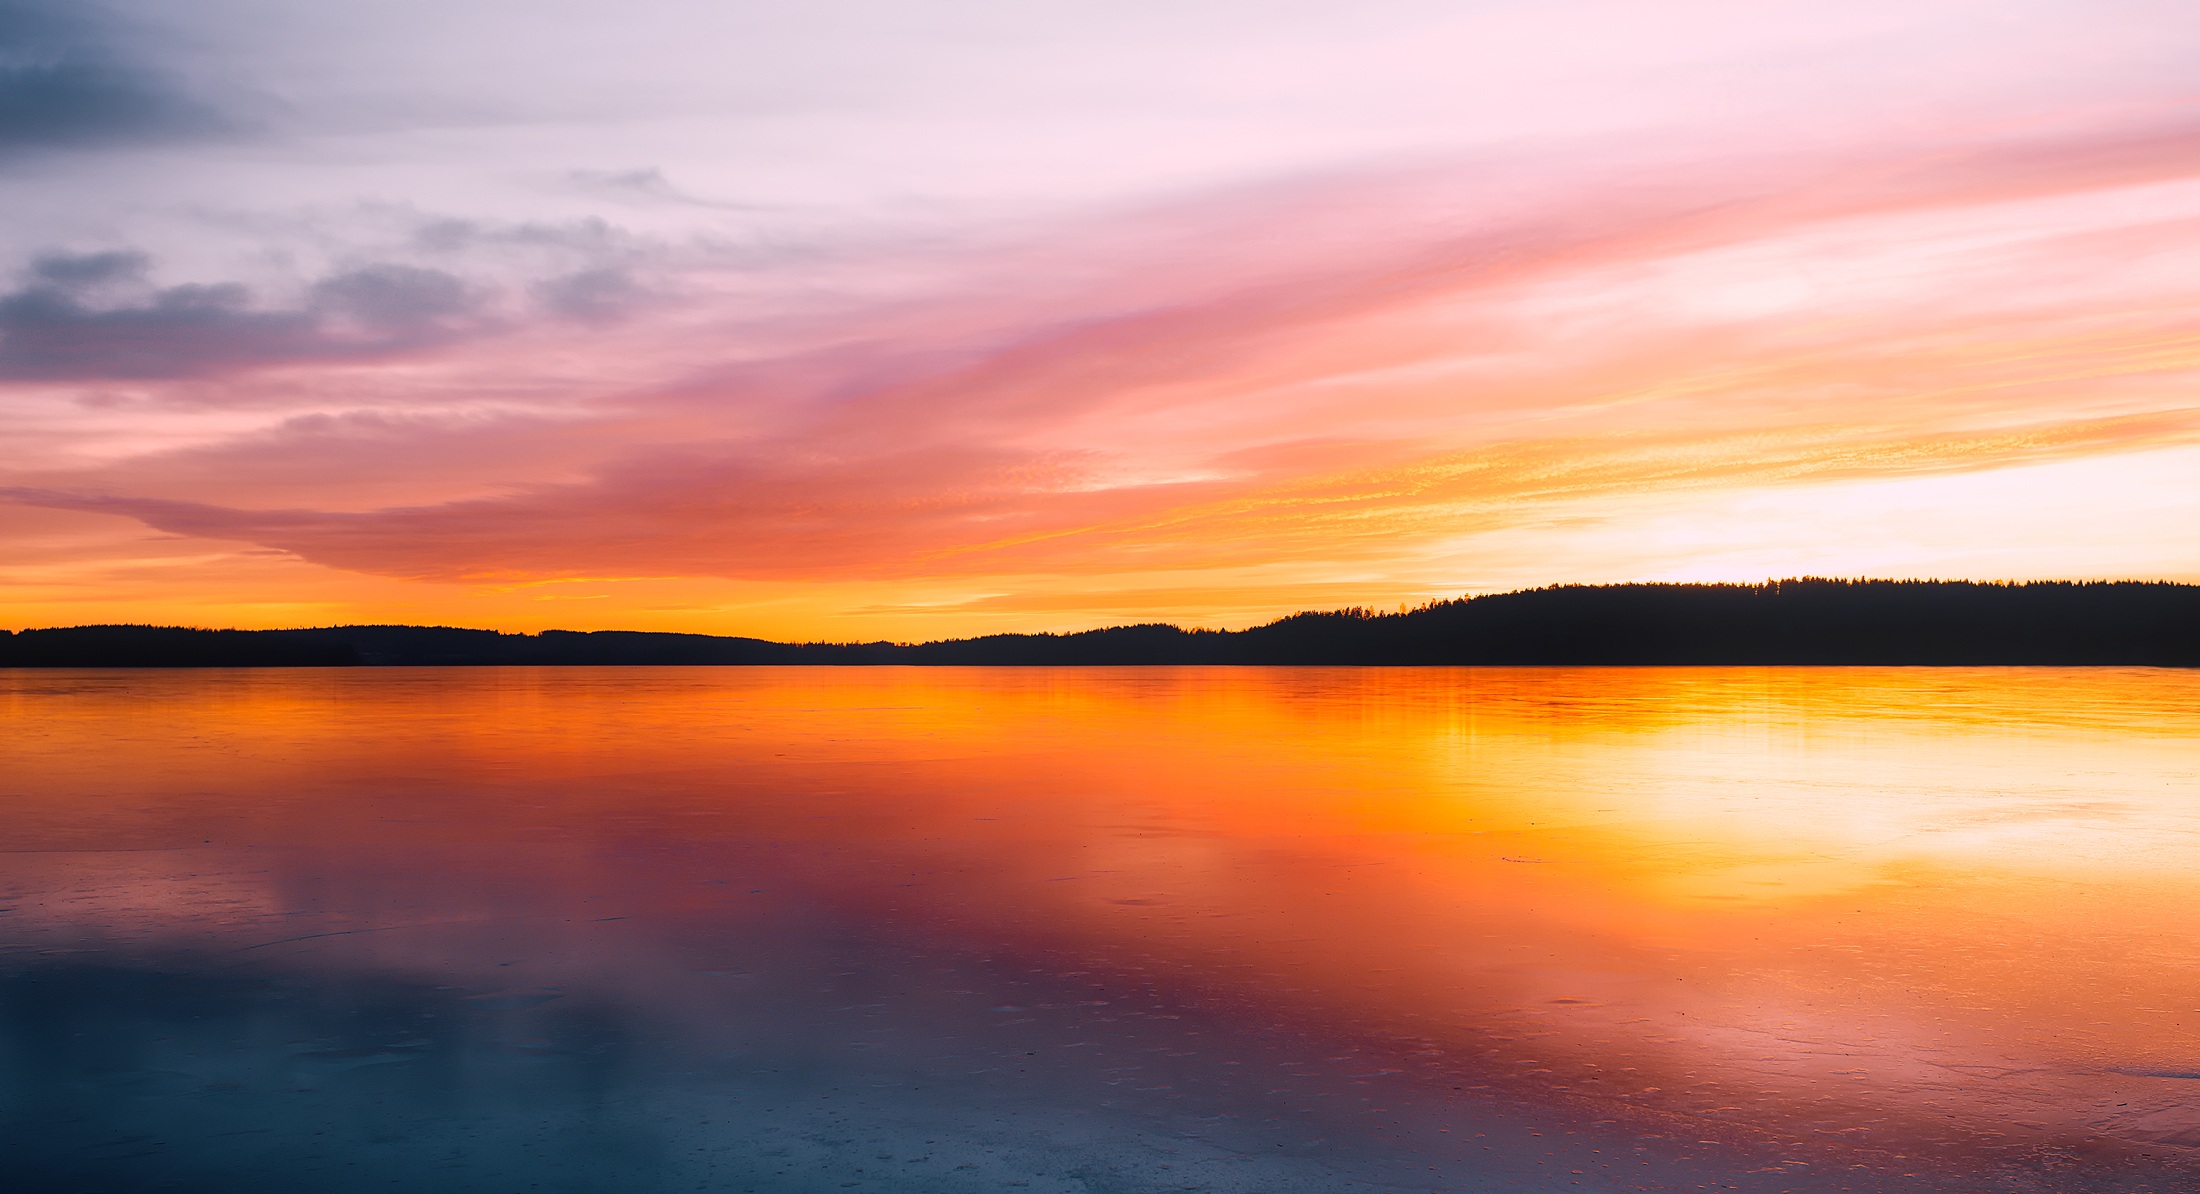
landscape, sea, water, nature, forest, horizon, cloud, sky, sunrise, sunset, sunlight, morning, lake, dawn, atmosphere, country, panorama, dusk, evening, rural, reflection, trees, outdoors, woods, hdr, clouds, colors, sweden, reflections, beautiful, loch, afterglow, atmospheric phenomenon, red sky at morning